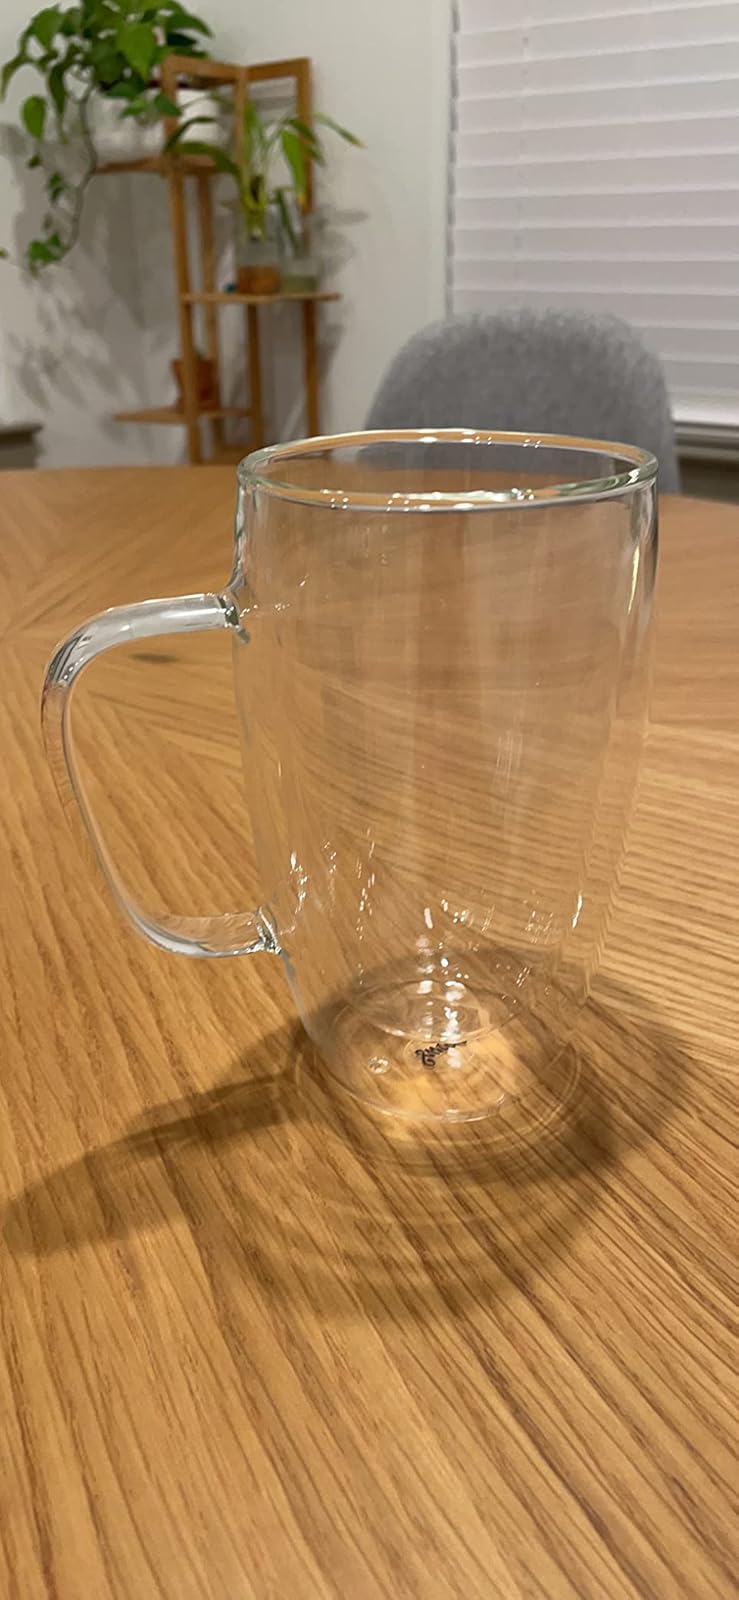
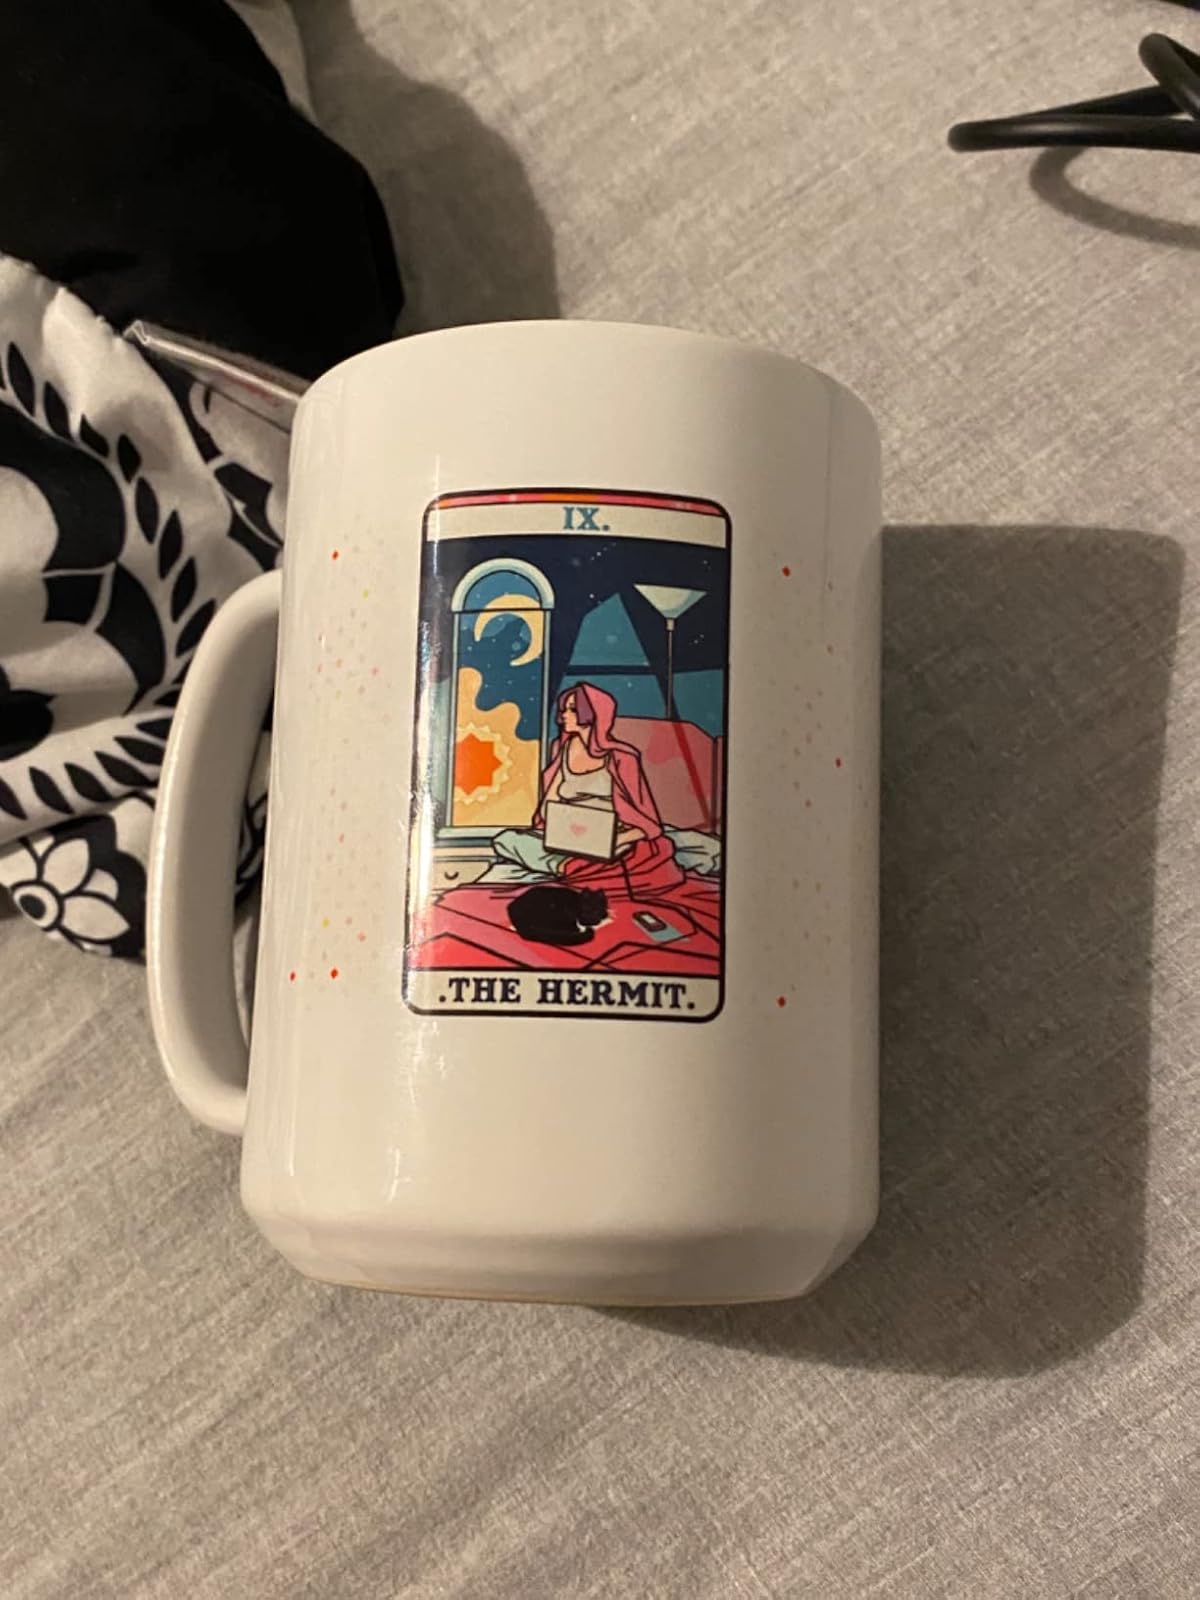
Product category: items_mug
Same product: no